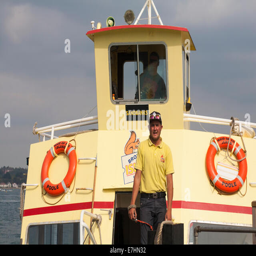
maid of the ferry arriving in september